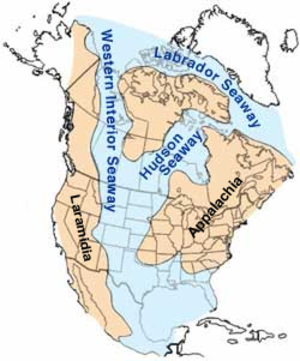
Cretoxyrhina est un genre éteint de requins Lamniformes appartenant au clade également éteint des Cretoxyrhinidae et ayant vécu du Cénomanien jusqu'au Campanien dans ce qui est actuellement le Midwest américain. Les connaissances sur ce requin reposent essentiellement sur des dents fossilisées, même s'il existe quelques rares spécimens complets.
Cet article présente diverses informations sur la géologie de la Floride, un État du sud-est des États-Unis.
La géologie de la région de Capitol Reef se caractérise par des dépôts sédimentaires datant principalement du Mésozoïque. Les formations géologiques, qui se forment à la suite de ces dépôts, sont visibles au sein du parc national de Capitol Reef sur le plateau du Colorado dans l'État de l'Utah aux États-Unis.
Laramidia est un nom inventé par J. David Archibald en 1996 pour décrire une île-continent qui existait pendant l'époque du Crétacé supérieur, lorsque la voie maritime intérieure de l'Ouest a divisé le continent de l'Amérique du Nord en deux. Deux masses existaient: celle de l'Est est appelée Appalachia; Laramidia est le nom donné à la masse continentale de l'Ouest. Pendant la séparation des deux continents, la faune a évolué de manière différente sur chacun d'eux. Par exemple, les nodosaures, dinosaures à armure formée de plaques, ont été relativement abondants dans les Appalaches. Toutefois, dans Laramidia, il n'existait que des formes rares et spécialisées, telles que Edmontonia et Panoplosaurus.
Deinosuchus, parfois nommé Phobosuchus, est un genre d'Alligatoroidea, dont les espèces vivaient il y a 75 Ma, durant le Crétacé supérieur, en Amérique du Nord, continent qui était alors divisé en trois parties par la voie maritime intérieure de l'Ouest.
La voie maritime intérieure de l'Ouest, également appelée la voie maritime du Crétacé, la mer de Niobraran et la mer intérieure nord-américaine, a été une immense mer qui divisait en deux l'Amérique du Nord pendant le milieu et la fin du Crétacé.
Étant donné la superficie de l’état, la géologie du Texas est marquée par une importante diversité de roches et de formations. La stratigraphie de la région est influencée par les cycles de transgressions marines, par l’activité tectonique du cénozoïque et dans une moindre mesure par les orogenèses du paléozoïque. Les roches sédimentaires sont les plus courantes en surface.
La géologie de la région de Grand Teton se caractérise par des roches faisant partie des plus vieilles de la planète, alors que les montagnes font partie des plus récentes d'Amérique du Nord. Le massif montagneux du Teton Range, situé en grande partie dans le parc national de Grand Teton, commence à apparaître il y a environ 9 millions d'années. La proche vallée de Jackson Hole est, de son côté, le vestige d'un bassin sédimentaire plus ancien.
Inoceramus, inocérame en français, est un genre éteint de mollusques bivalves de la sous-classe des Pteriomorphia. Ils ressemblaient vaguement aux huîtres du genre Pteria.
Les mosasaures forment une super-famille éteinte de reptiles marins, souvent de grande taille, appartennant à l'ordre des squamates, donc très proches des lézards et des serpents mais nullement apparenté au dinosaures, pliosaures ou aux ichthyosaures.